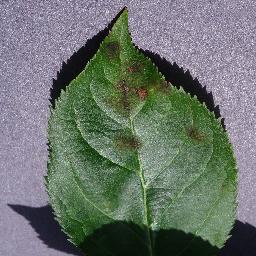
Label: Apple___Apple_scab